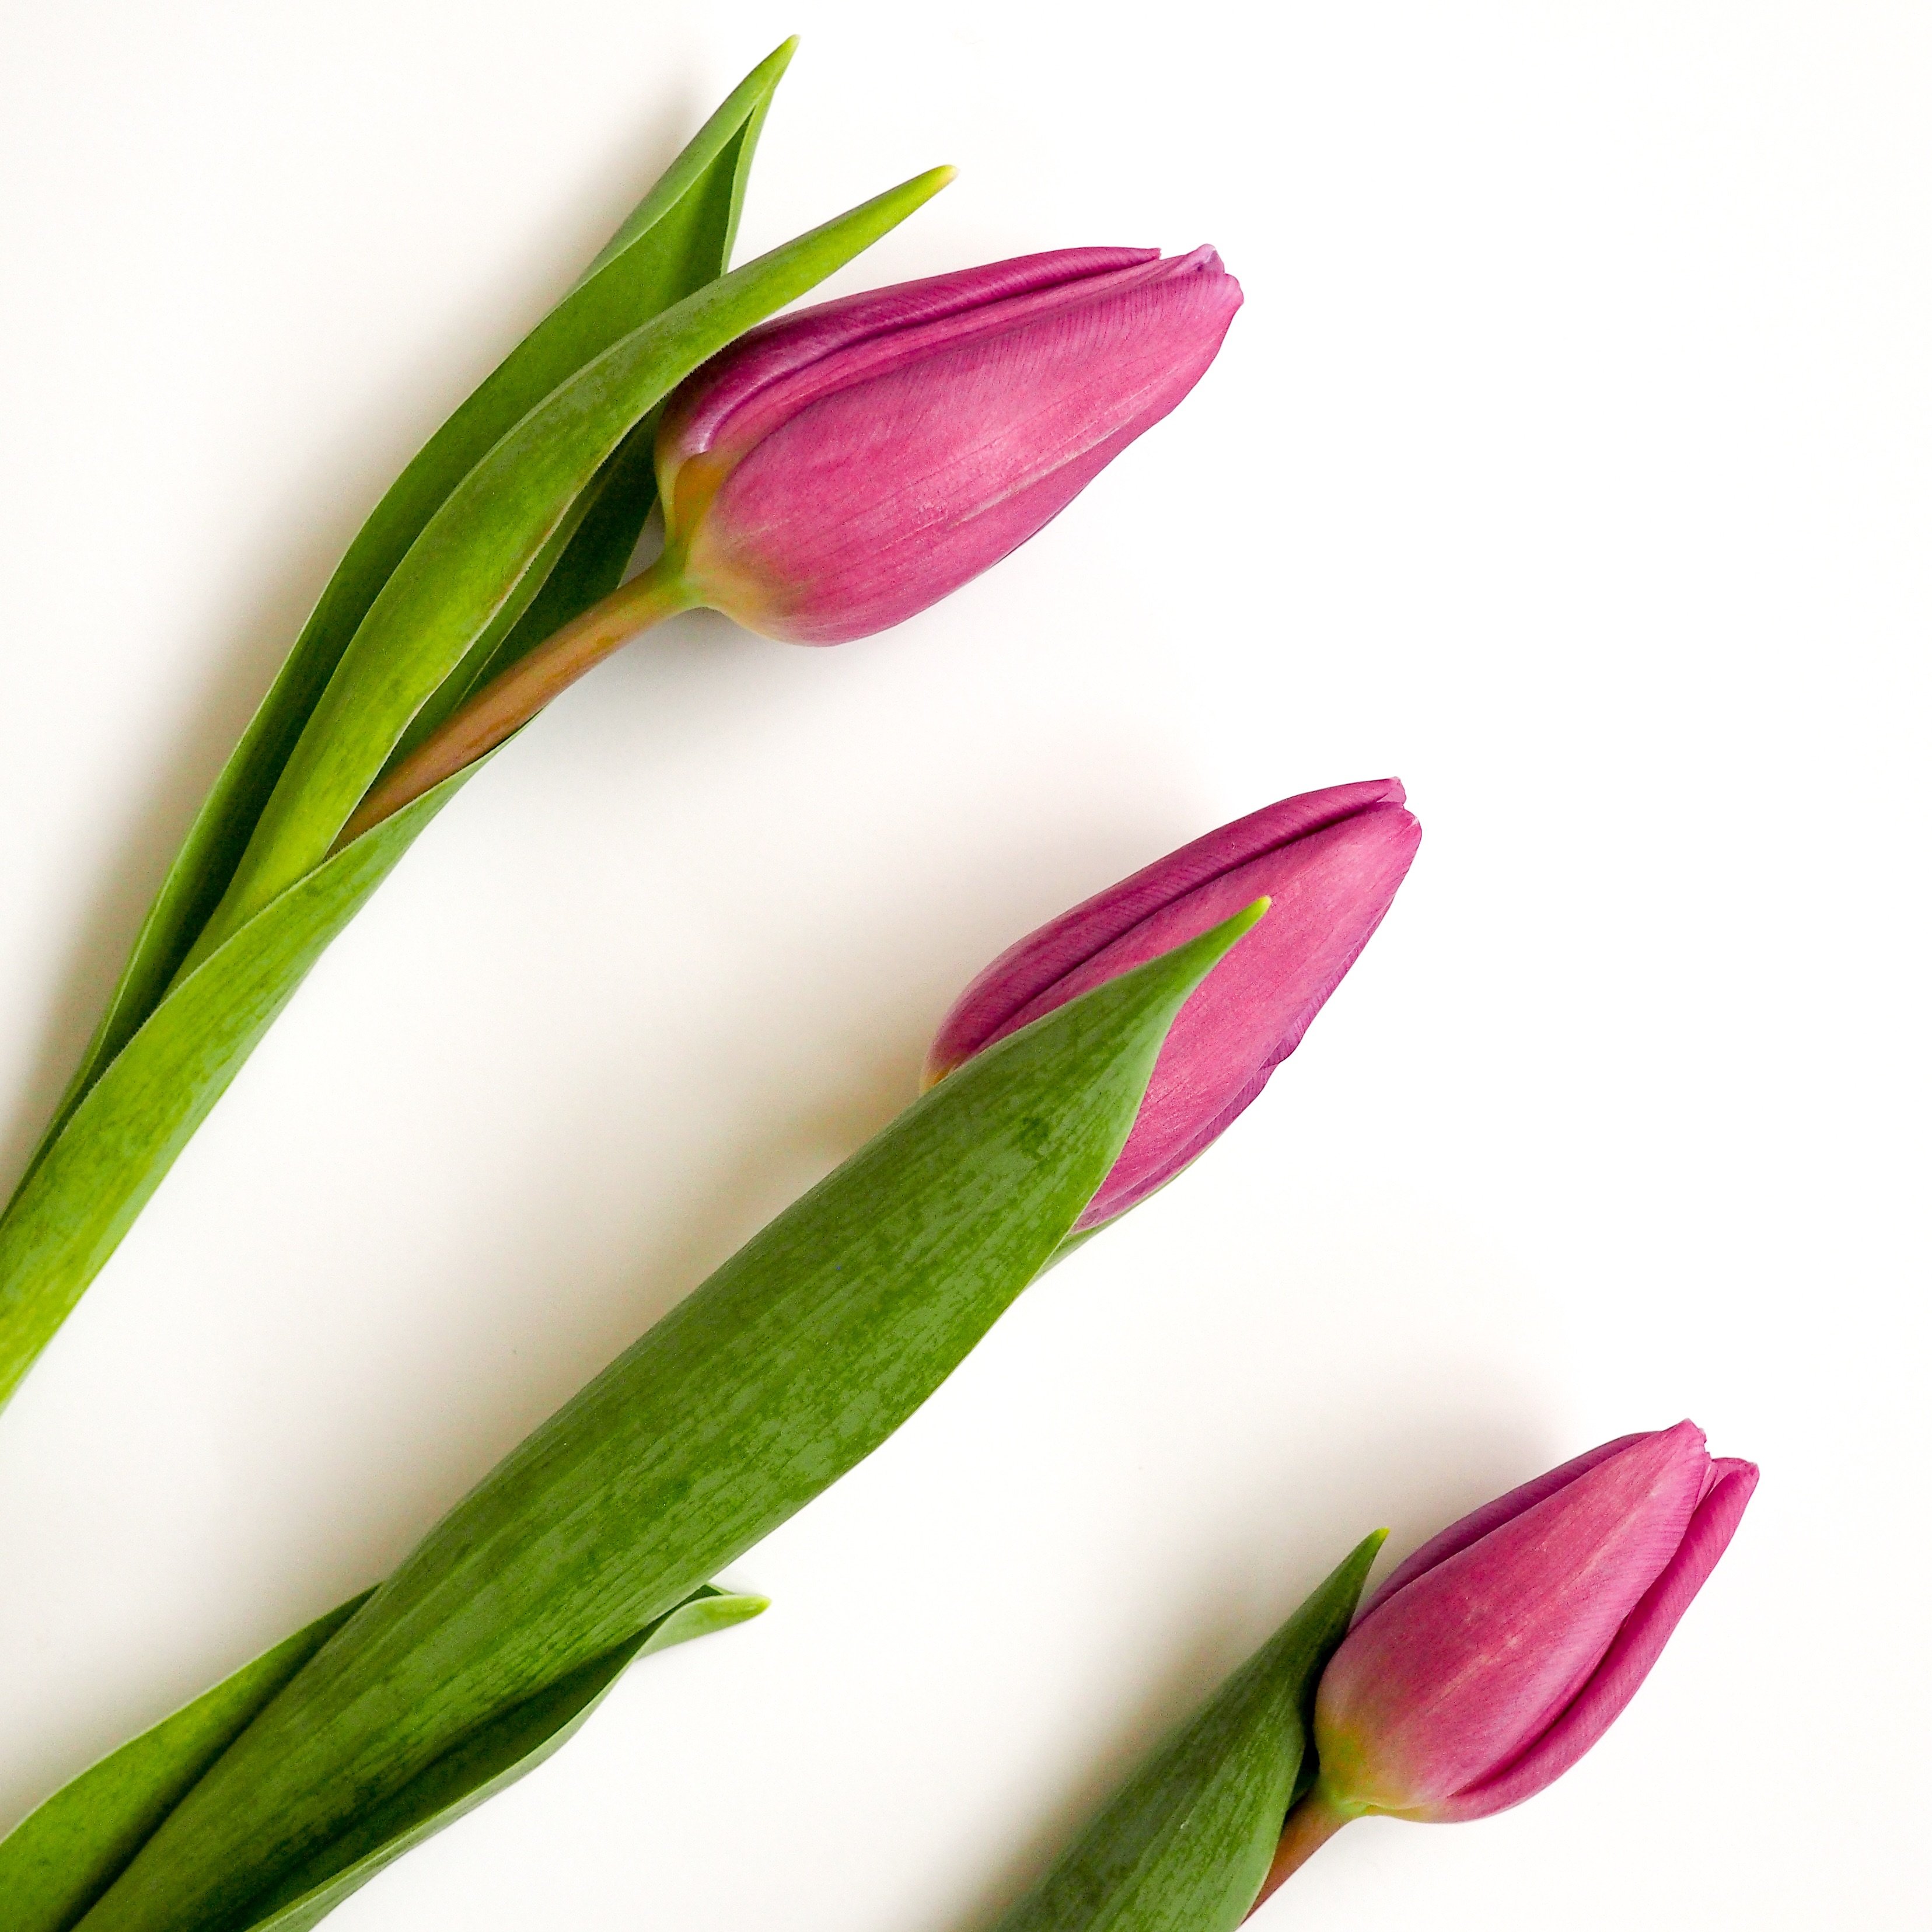
plant, stem, flower, petal, floral, tulip, pink, flora, bud, arum, flowering plant, plant stem, land plant